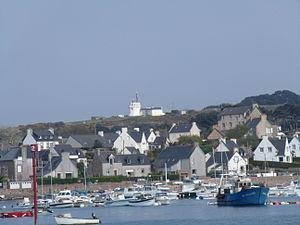
Le sémaphore de La Clarté en Perros-Guirec. Au 1er plan, le port de Ploumanac'h.
La Clarté est un bourg de la commune de Perros-Guirec du département des Côtes-d'Armor, dans la région Bretagne, en France.